Ethnological Museum, Pristina

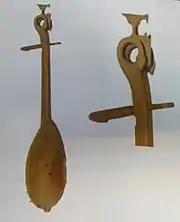
Lahuta, a chordophone instrument, 20th century

Since the existence of mankind, the beauty of artistic creation as well, where except the basic life needs, the human being also feels the need for amusement. Initially, the musical instruments were casual products, afterwards they took their practical function. The human spirit loves dancing, songs, and melodies of folk instruments which were inherited through generations for centuries, in order to find this delight, joy, and relaxation from the daily life matters. Amusement from instruments of folk art has been a school of noble and patriotic education of the people. It was at the same time a preserver and developer of the cultural heritage of the people for centuries, it has been an archive of folk memories of the history of the past generations. Although, not a highly educated people, it had its poets, prose, writers, humor artists, orators, and its bright actors, although a part of them remained anonymous; it had generous composers and dancers. The folklore art of the word, sounds of rhythms and dancing and musical instruments has been a powerful force of cohesion, amongst some other essential occurrences, which held this collectiveness as united, preserving it not to disintegrated and absorbed by cultures of other cultures or invading peoples The folk genius not only has he created and interpreted musical works, but he has also produced and still continues to produce them. In this case, it should be mentioned that musical instruments like the lute are made for a long life amongst people and it is undoubtedly considered one of the oldest in the Balkan Peninsula, but it belongs to the Albanian people, and it has been produced and invented for the first time by this people. According to the discoveries from archaeological digging, an interesting musical instrument has also been found, which is called ocarina. It dates back to the early Neolithic and was found in the village of Runik in the municipality of Skenderaj.